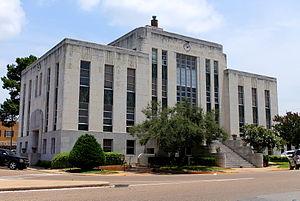
Le comté de Houston, en anglais : Houston County, est un comté situé dans le centre-est de l'État du Texas aux États-Unis. Il est bordé par le golfe du Mexique au sud et par la frontière de la Louisiane à l'est. Il est nommé en l'honneur de Samuel Houston, un président de la république du Texas. Le siège du comté est la ville de Crockett ; malgré son nom, le comté ne contient pas la ville de Houston. Selon le recensement de 2010, sa population est de 23 732 habitants.